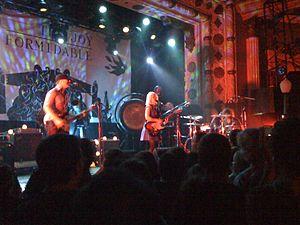
The Joy Formidable est un groupe de rock alternatif britannique, originaire du Pays de Galles. Il est formé en 2008 et réside actuellement à Londres, en Angleterre. Il est composé de Ritzy Bryan, Rhydian Dafydd et Matt Thomas, ce dernier ayant remplacé à ce poste Justin Stahley.